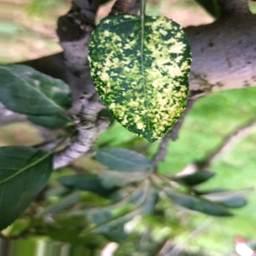
Label: Apple_Mosaic